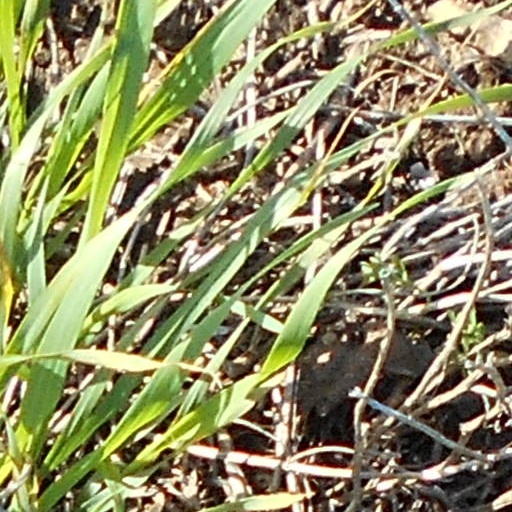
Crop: wheat